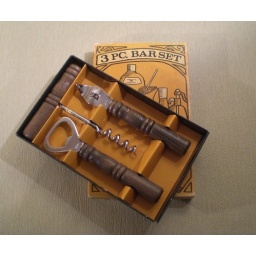
Lovely 3 piece wooden bar set still in original box.